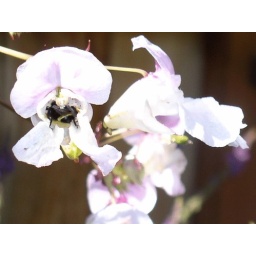
A bee in a butterfly plant